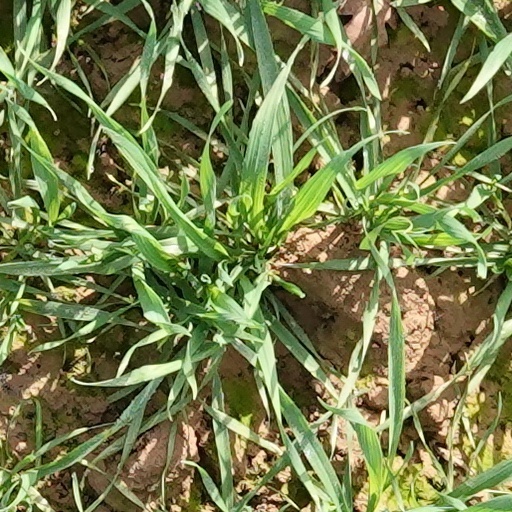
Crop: wheat